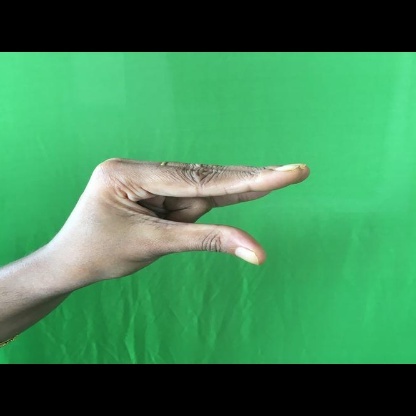
Mudra: Kangulam